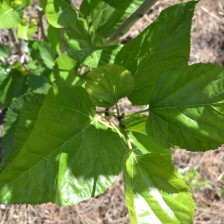
Variety: ChiangMaiBuriram60